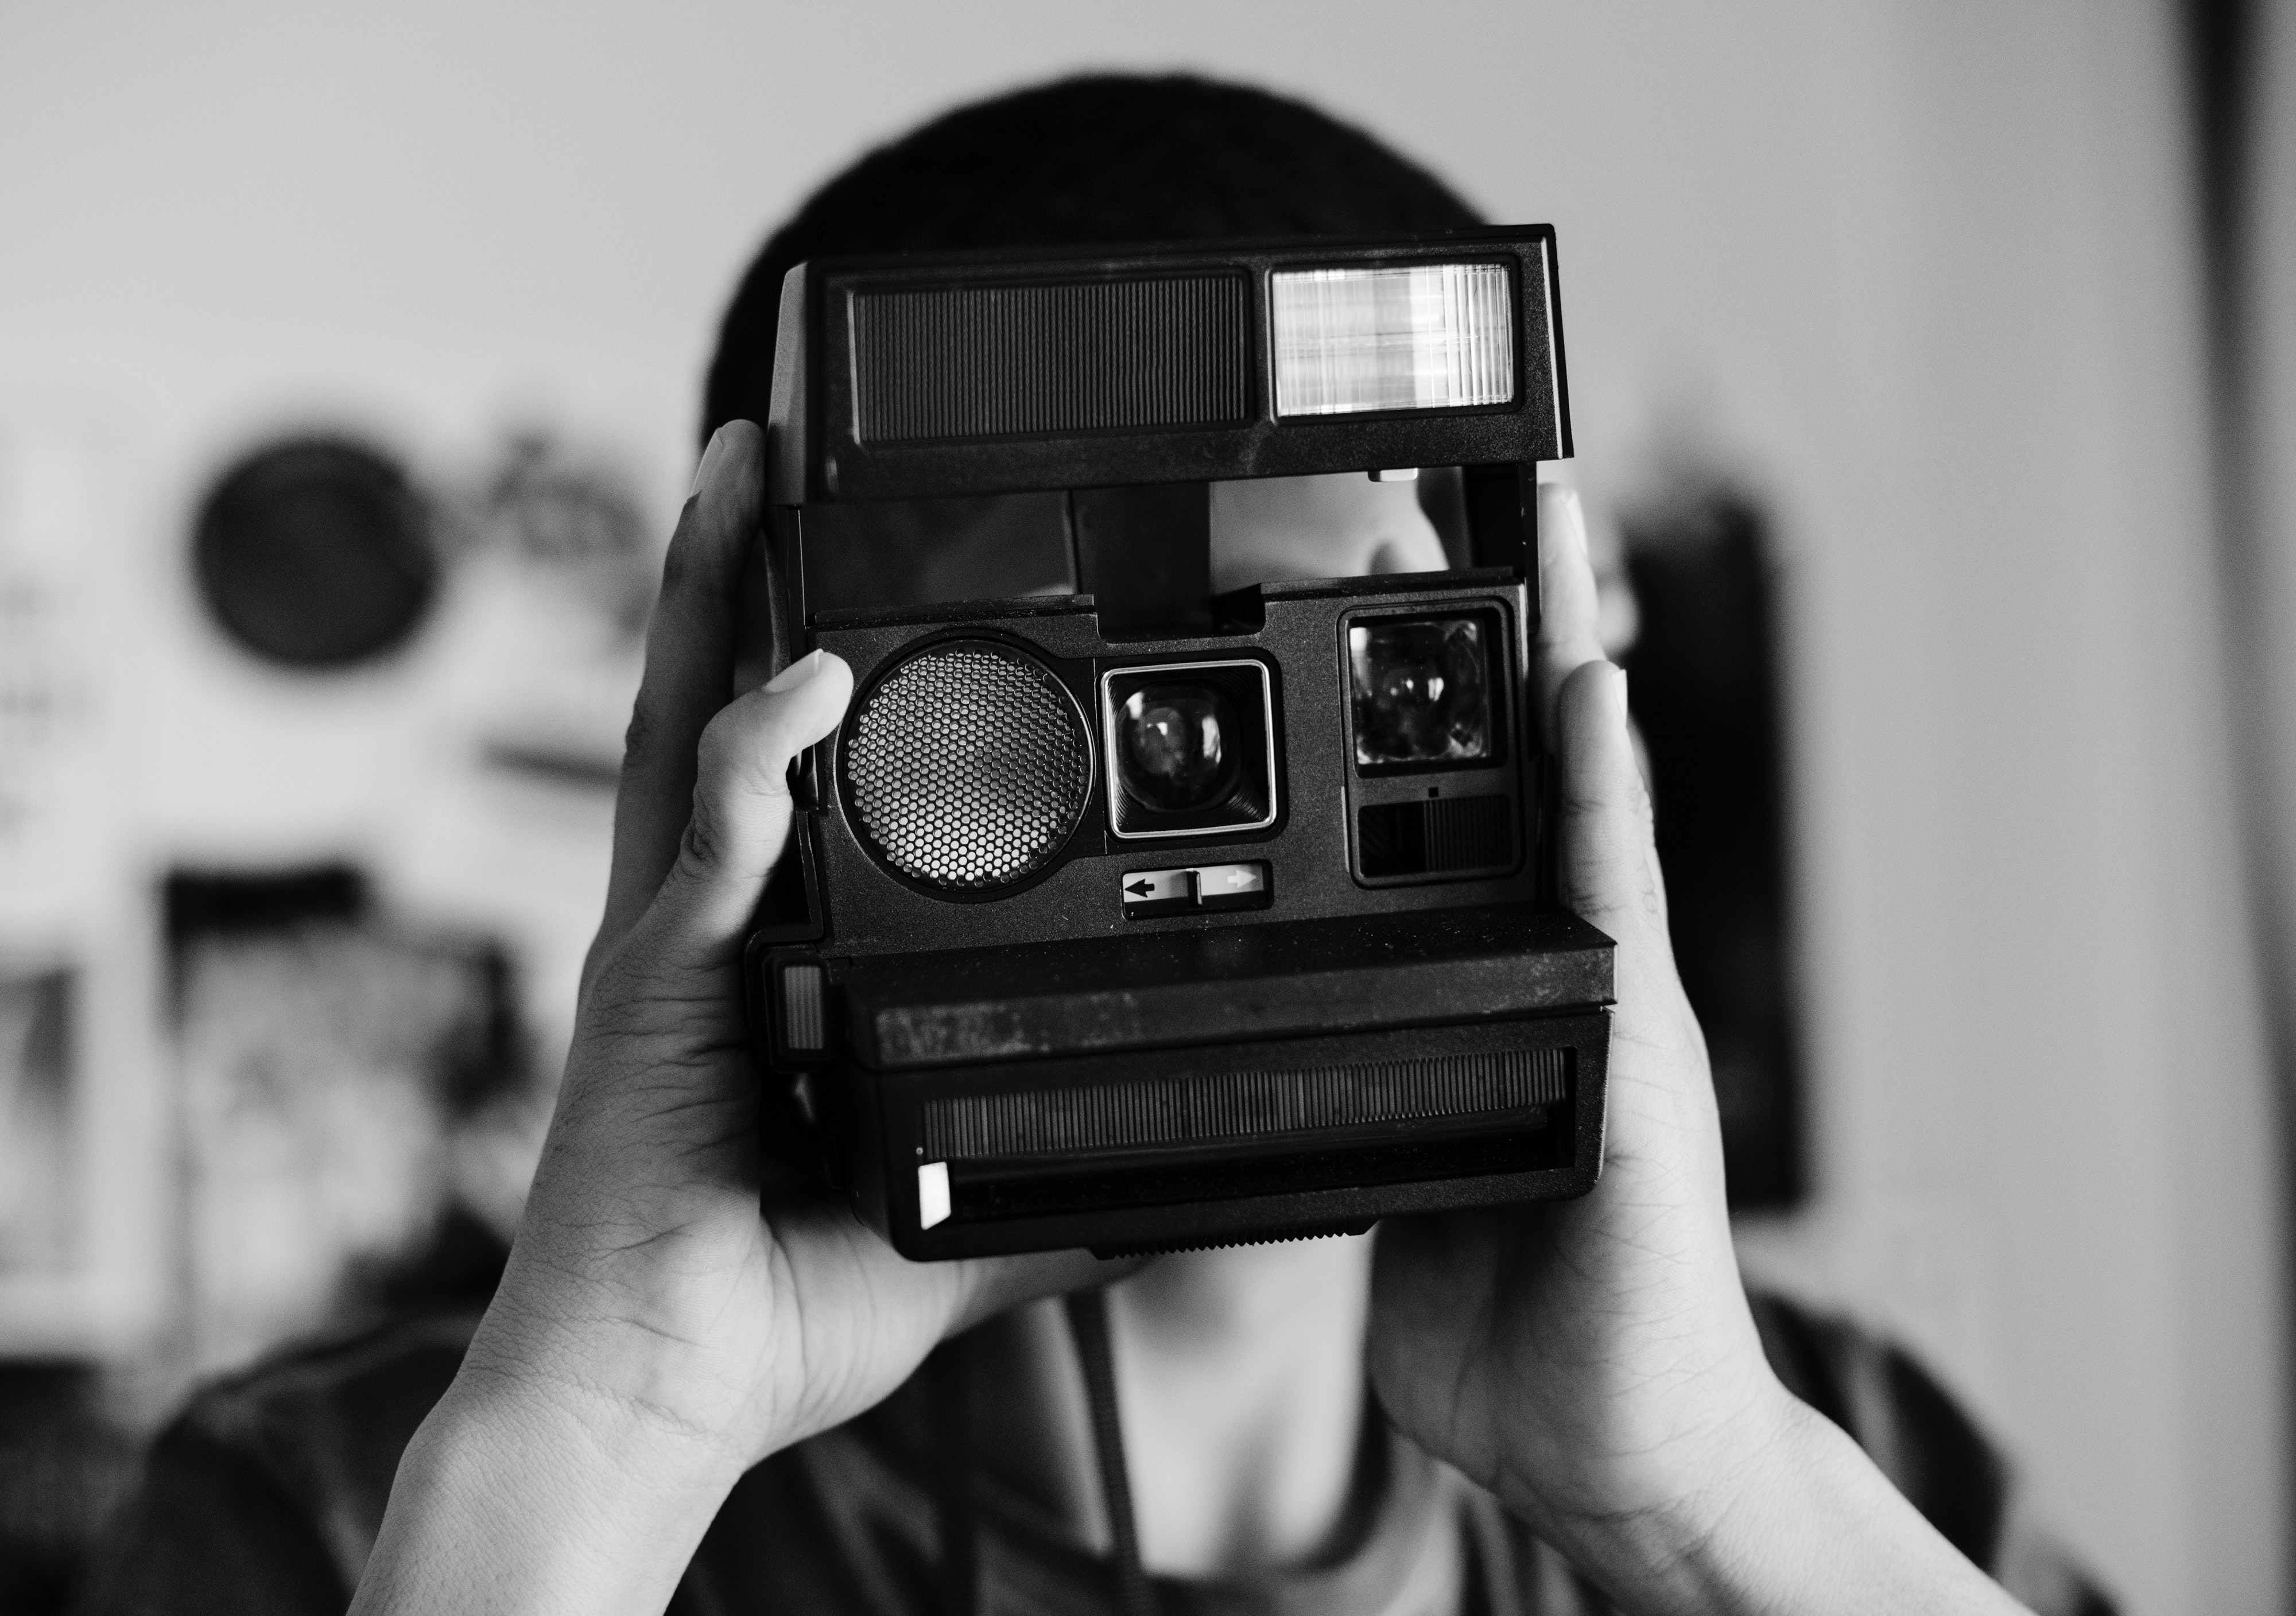
cameras optics, camera accessory, camera, photograph, Point and shoot camera, photography, black and white, monochrome, photographer, hand, reflex camera, camera lens, digital camera, single lens reflex camera, film camera, lens, instant camera, mirrorless interchangeable lens camera, monochrome photography, finger, stock photography, digital slr, style, macro photography